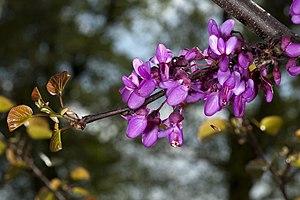
Les Cercidoideae sont une sous-famille de plantes dicotylédones de la famille des Fabaceae, qui comprend une douzaine de genres et environ 335 espèces.
L'Arbre de Judée ou Gainier silicastre est une espèce d'arbres de la famille des Fabaceae, sous-famille des Caesalpinioideae et du genre Cercis. Son feuillage est caduc et il est originaire du sud de l'Europe et de l'ouest de l'Asie.